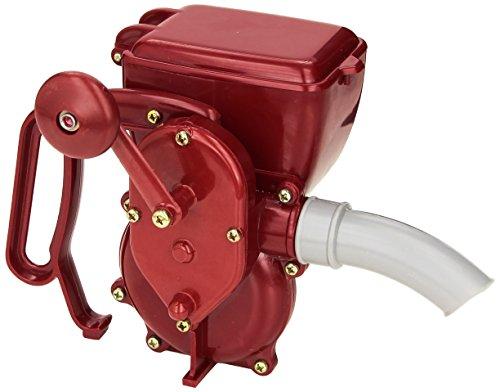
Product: Kraft Tool DC615 Glitter Gun
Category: Toys & Games | Arts & Crafts | Adhesives
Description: Plastic glitter gun used to apply glitter to ceilings and walls.
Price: $84.58
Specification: ASIN:B0030LIK44|ShippingWeight:1.1pounds(Viewshippingratesandpolicies)|DateFirstAvailable:February18,2010